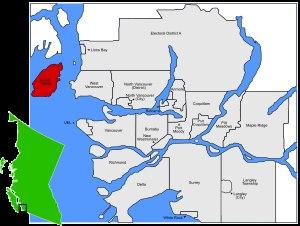
L’île Bowen est une île côtière de Colombie-Britannique au Canada sur la côte Pacifique, dans la baie Howe. C'est également une municipalité du district régional du Grand Vancouver.